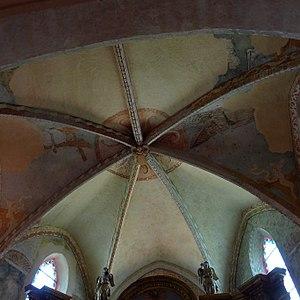
Fresques sur les voûtes du choeur représentant des anges tenant les instruments de la Passion